Stintino

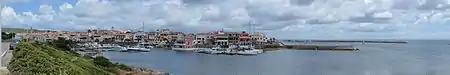
Panorama of the town.

Stintino is located on the peninsula of the same name, running from Nurra plain to the Asinara Island, part of the Asinara National Park, for which Stintino is the nearer embarkment place. The municipality borders with Sassari and its northernmost point, a cape in which is located the town, is in front of the Asinara, which belongs to the municipality of Porto Torres.